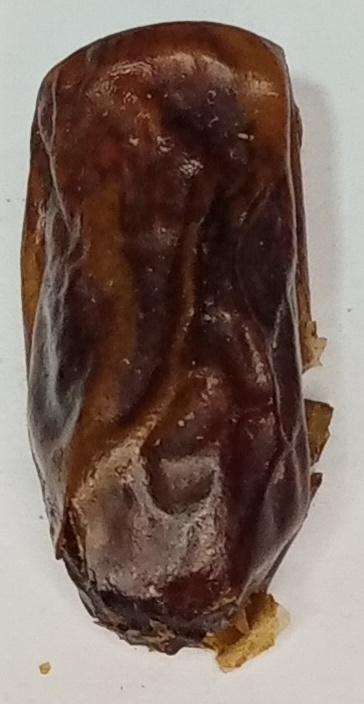
Variety: gajar
Size: large
Grade: grade-3